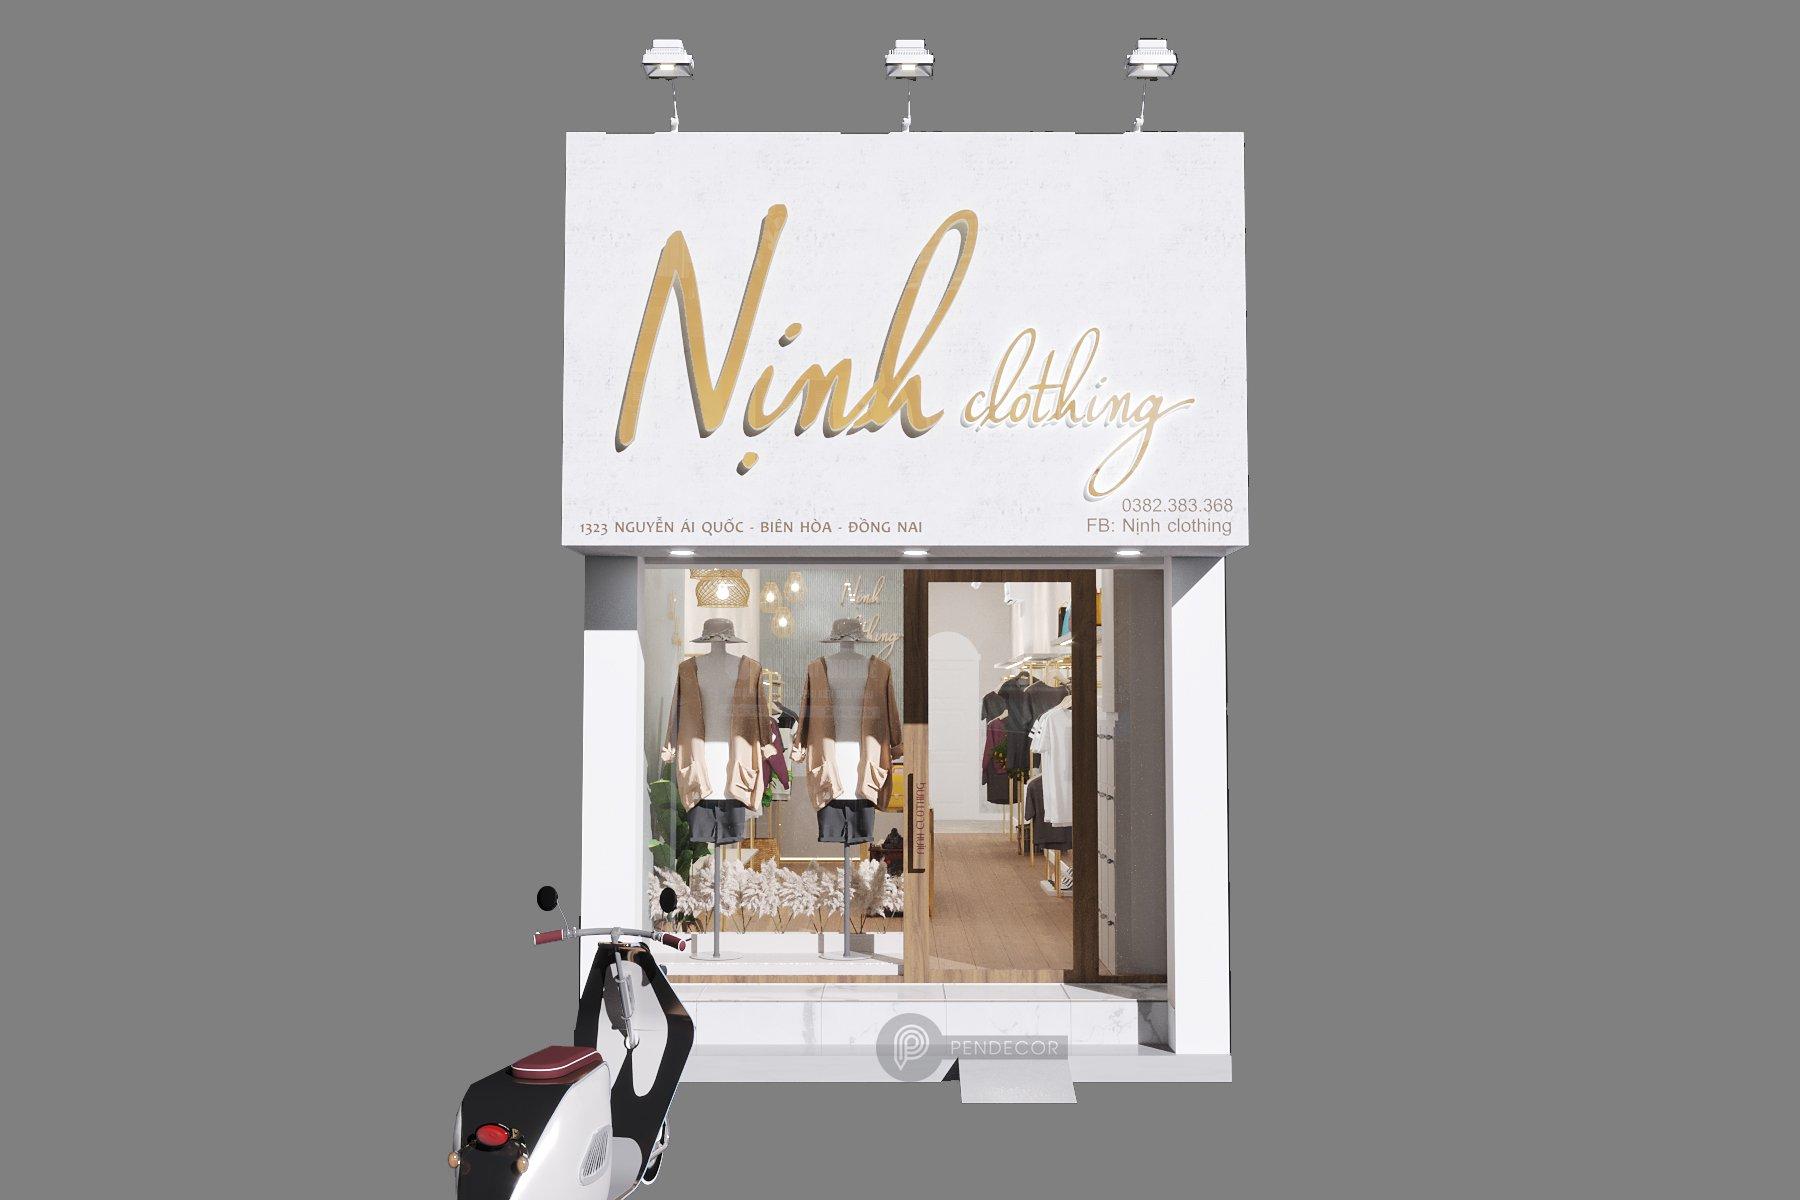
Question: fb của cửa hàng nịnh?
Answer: nịnh clothing